Battle of Island Number Ten

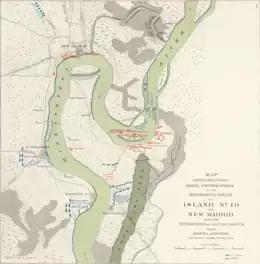
Siege of Island Number 10

The mainland behind the island on the south side was connected to the town of Tiptonville, Tennessee, by a good road on the natural levee of the river. This was the only approach to the island on dry land through Tennessee, as the region is otherwise a mixture of lakes, sloughs, and swamps, with the nearest high ground nearly to the east. Reelfoot Lake, the largest of these, was long and in places wide. In low water, the northern end of Reelfoot Lake was near Tiptonville, but in high water such as was present in the spring of 1862, it extended north to beyond the bend. The water was nowhere very deep, so individual soldiers could cross it by wading or using makeshift rafts, but an army trying to do so would not be able to move its heavy equipment, and also would lose cohesion. For these reasons, Island No. 10 was considered to be invulnerable to land attack from the Tennessee side. It also meant, however, that the only route for either reinforcement or escape was the Tiptonville road.